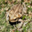
Label: frog